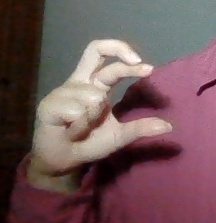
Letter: thal